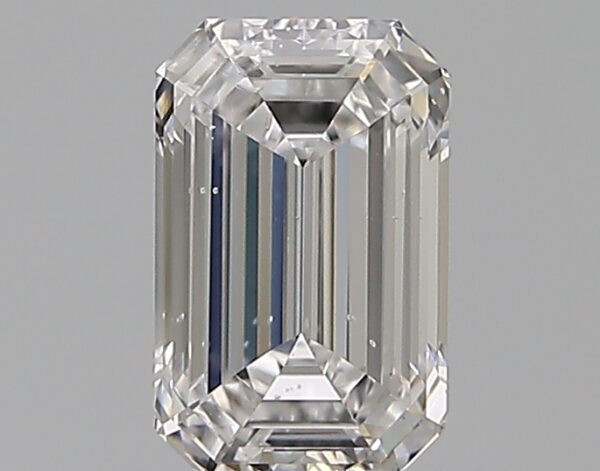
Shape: emerald
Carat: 0.75
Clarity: SI1
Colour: D
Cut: EX
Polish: EX
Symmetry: VG
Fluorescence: M
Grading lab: GIA
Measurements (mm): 6.58 x 4.17 x 2.76